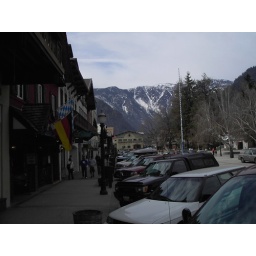
street view with mountain in the background